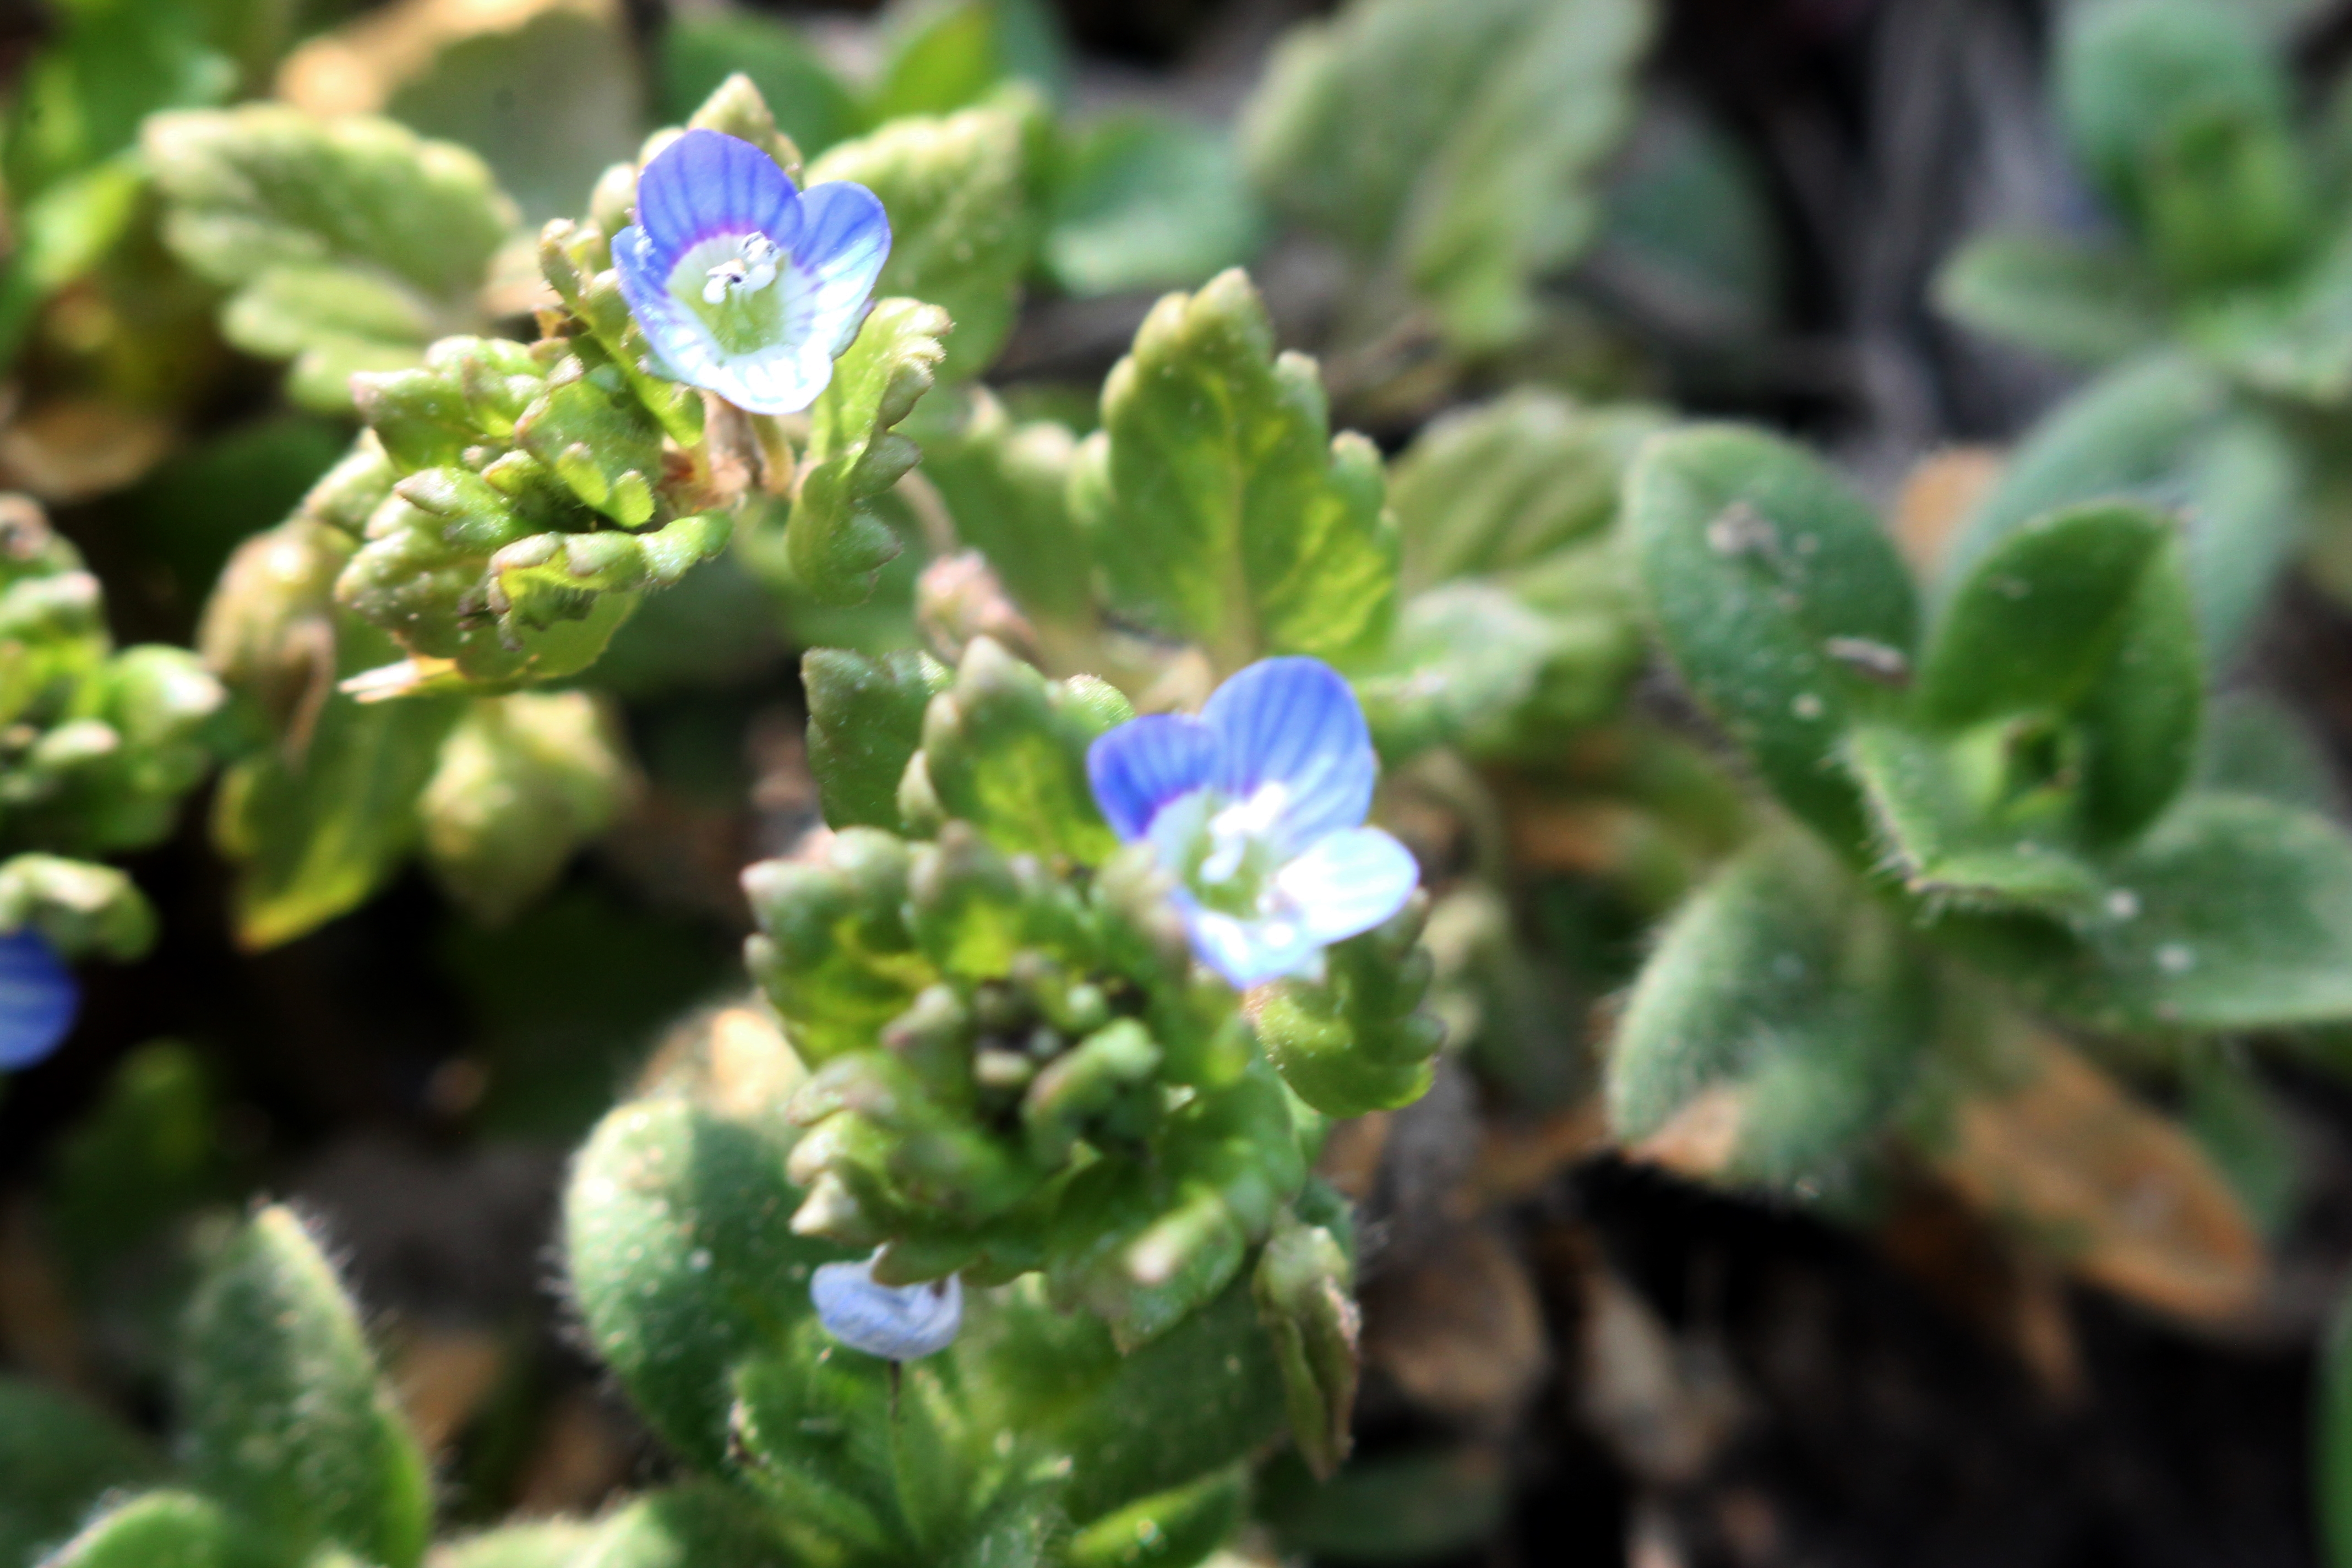
flower, plant, petal, terrestrial plant, groundcover, grass, flowering plant, annual plant, herbaceous plant, subshrub, wildflower, electric blue, herb, shrub, gentiana, agriculture, dayflower, gentian family, lobelia, vascular plant, bellflower family, cornales